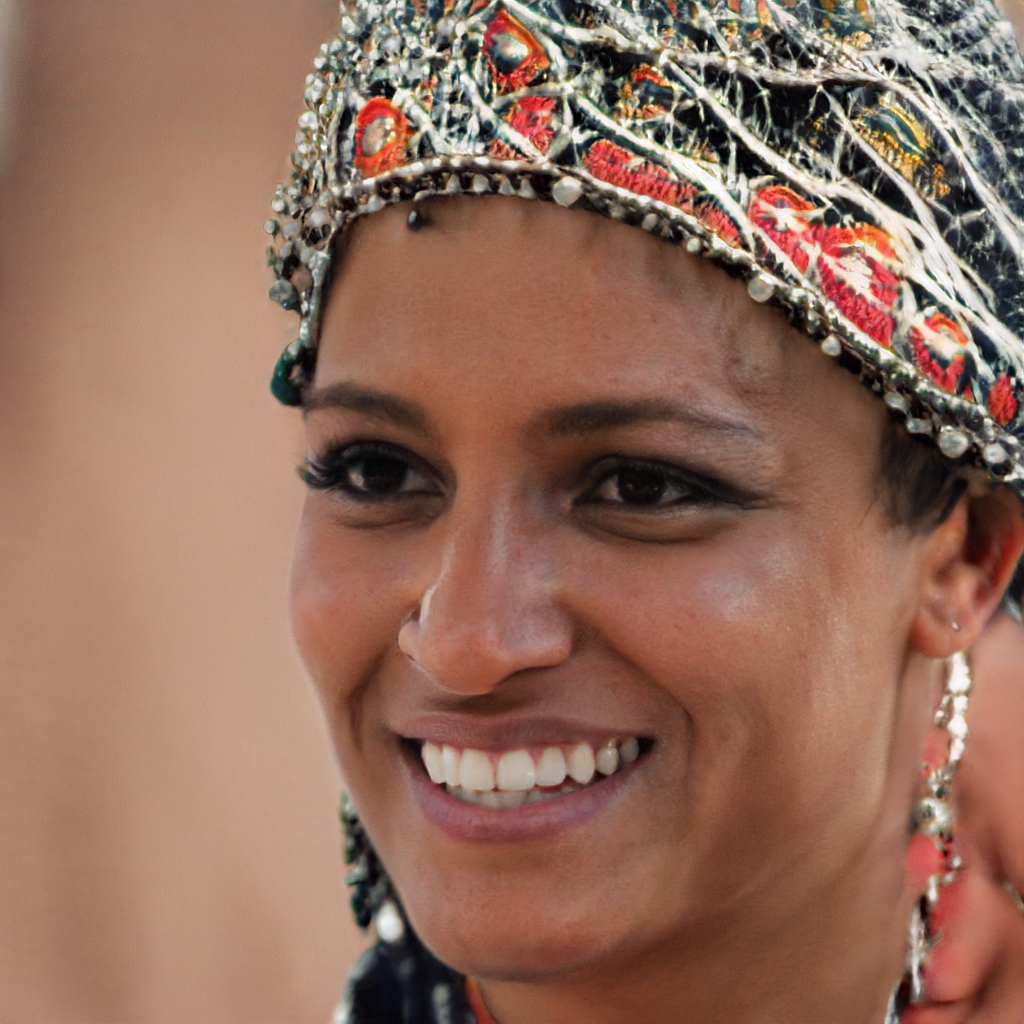
Label: Colored